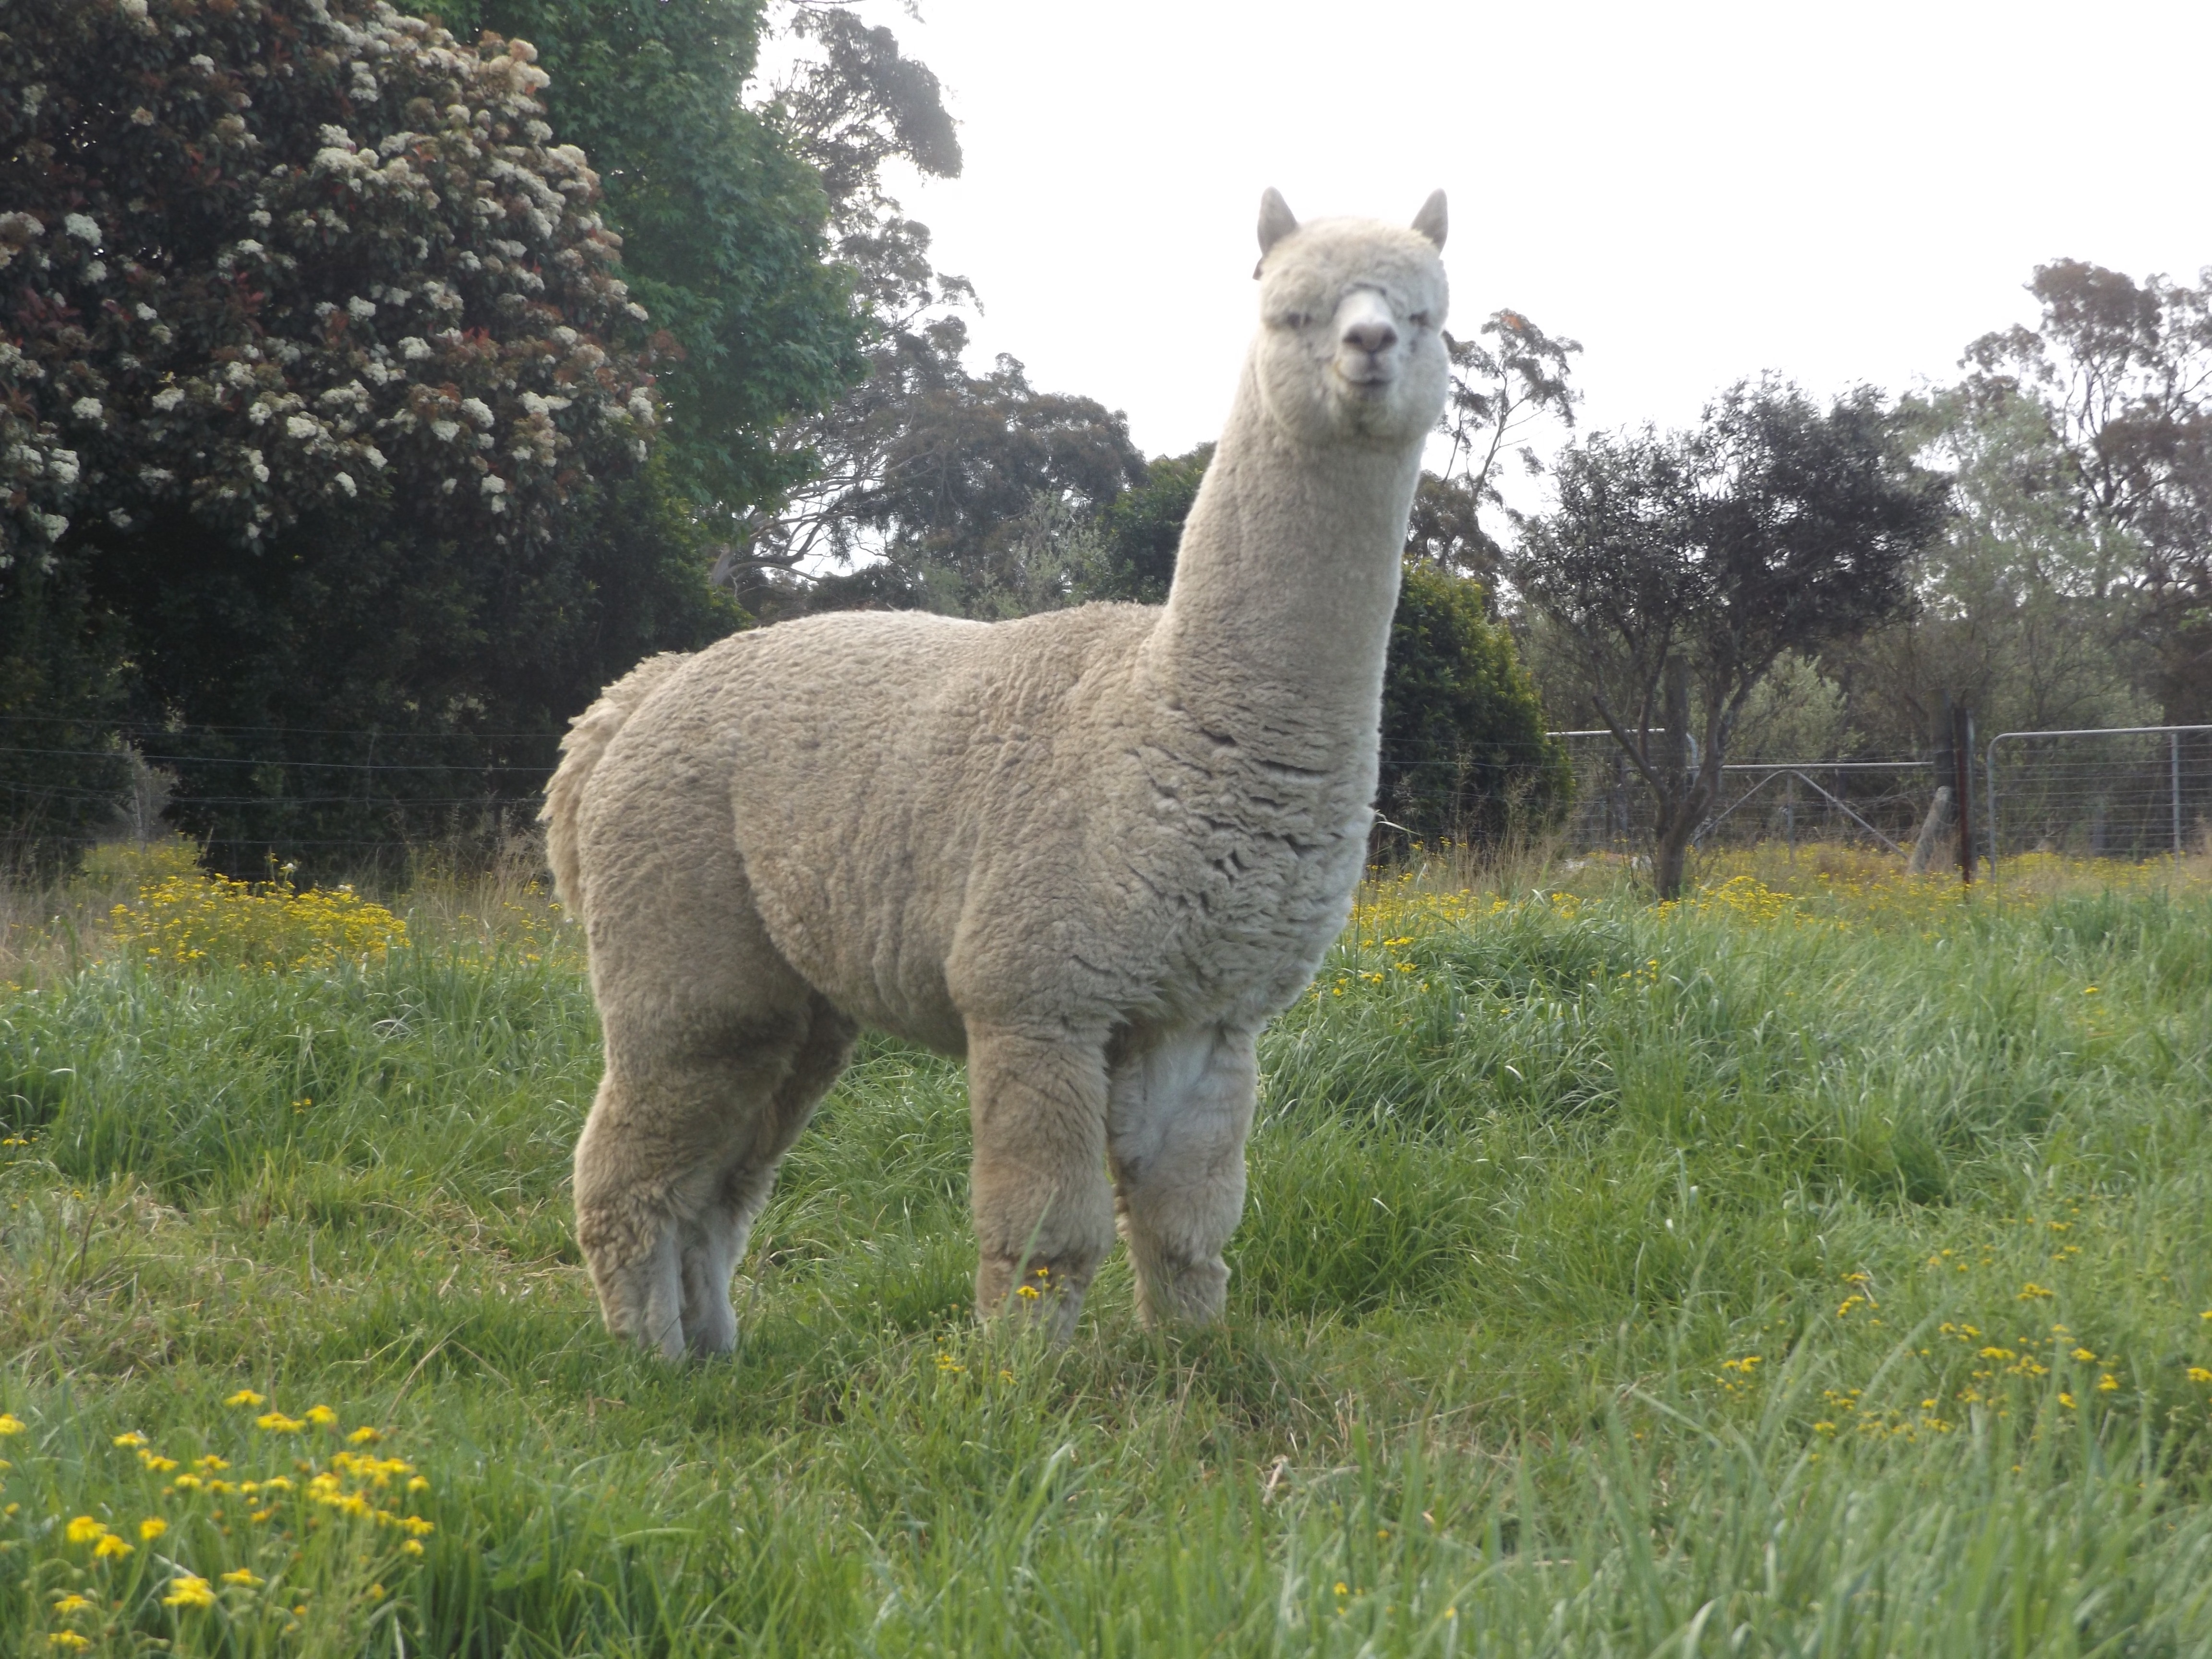
pasture, grazing, mammal, fauna, llama, alpaca, vertebrate, vicuna, camel like mammal